Lachish reliefs

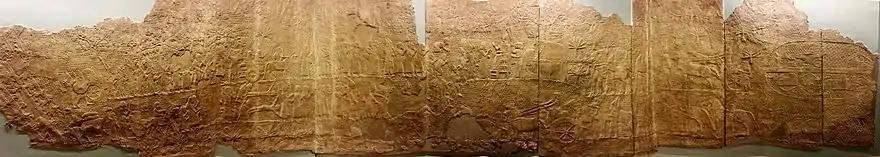
Siege of Lachish (701 BCE). Inscription: "Sennacherib King of the Universe, King of Assyria, sits on a throne and the spoils of Lachish are paraded before him." British Museum

The reliefs were discovered by the then 28-year-old Austen Henry Layard during excavations in 1845–1847. Commenting on the inscription above the seated figure of Sennacherib, Layard wrote: